Flexible intermediate bulk container

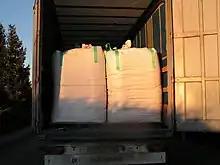
Big bags

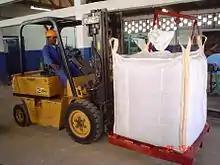
FIBC

A flexible intermediate bulk container (FIBC), jumbo bag, bulk bag, dumpy bag, super sack or a big bag is an industrial container made of flexible fabric that is designed for storing and transporting dry, flowable products, such as sand, fertilizer, and granules of plastic.